CRISPR activation

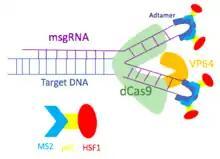
The dCas-SAM system uses msgRNA that has attached aptamers for different transcriptional factors (MS2,p65 and HSF1) to bind.

In order to assemble different transcriptional activators, the dCas9-SAM system uses a modified single guide RNA (sgRNA) that has binding sites for the MS2 protein. Hairpin aptamers are attached to the tetra loop and the stem loop 2 of the sgRNA to become binding sites for dimerized MS2 bacteriophage coat proteins. As the hairpins are exposed outside of the dCas9-sgRNA complex, other transcriptional factors can bind to the MS2 protein without disrupting the dCas9-sgRNA complex. Thus, the MS2 protein is engineered to include p65 and HSF1 proteins. The MS2-p65-HSF1 fusion protein interacts with the dCas9-VP64 to recruit more transcriptional factors onto the promoter of the target genes.